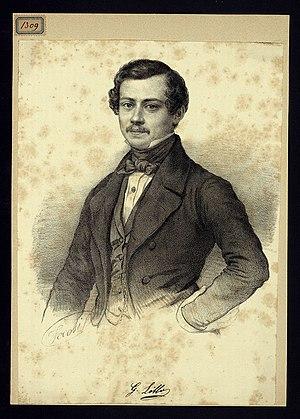
Giuseppe Lillo, né le 26 février 1814 à Galatina, dans la province de Lecce, dans les Pouilles, alors dans le royaume de Naples – mort le 4 février 1863 à Naples, est un compositeur italien du XIXᵉ siècle.